Wallsend

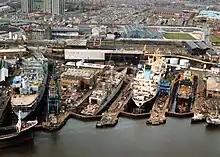
Wallsend ship repair dry docks, 1987

Wallsend has a history of shipbuilding and was the home of the Wigham Richardson shipyard, which later amalgamated to form Swan Hunter & Wigham Richardson, probably best known for building the RMS "Mauretania". This express liner held the Blue Riband, for the fastest crossing of the Atlantic, for 22 years.